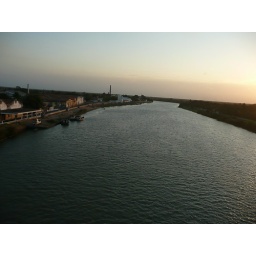
Sunset over Parnaiba river from main bridge in downtown Parnaiba, Brazil